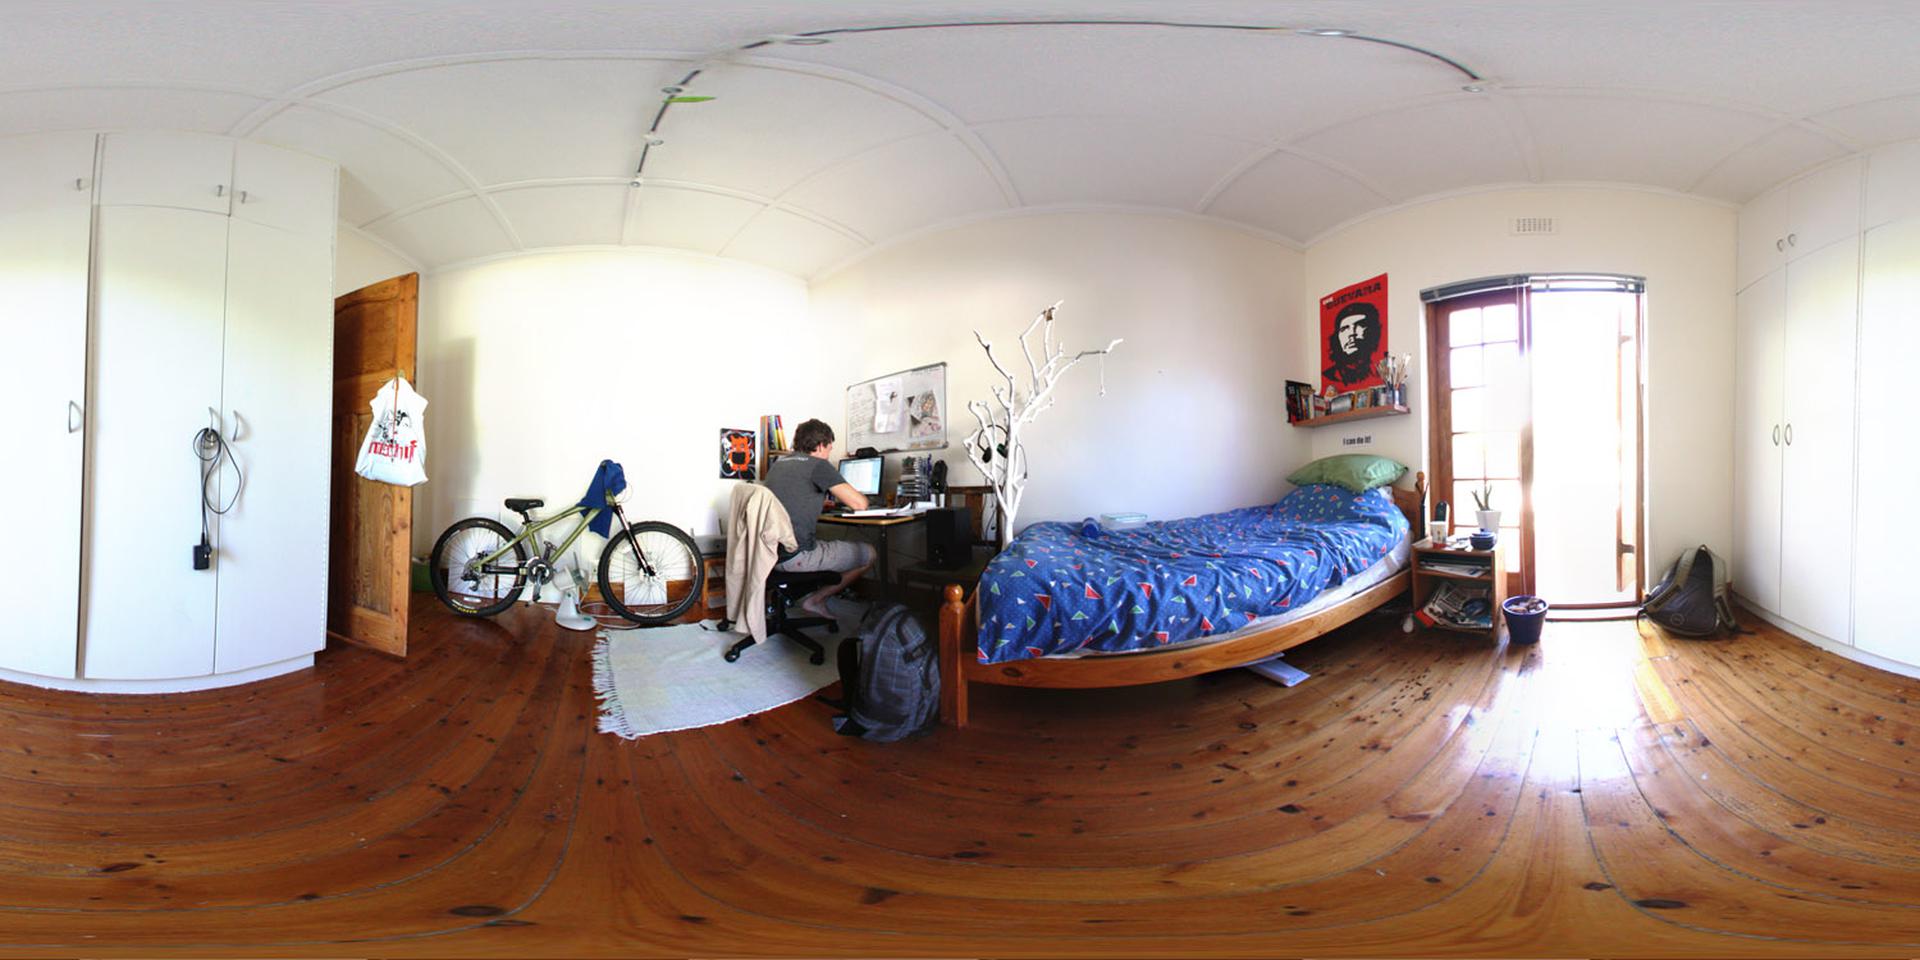
Referred object: the bicycle next to the desk

Referred object: the green bicycle

Referred object: Turn around; the bicycle is next to the desk.